Taunton railway station

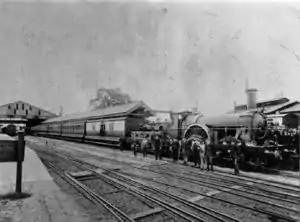
A westbound train in 1892 when part of the platform was covered by a roof

The platforms were extended again in 1895. Now covering the whole length of the original single-sided station, they were the longest platforms on the Great Western Railway (which had amalgamated with the Bristol and Exeter company on 1 January 1876). New bay platforms were added to handle the trains from the branch lines.